Eva Perón

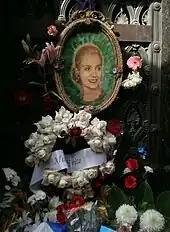
Perón rests in La Recoleta Cemetery

The morning after her death, while Perón's body was being moved to the Ministry of Labor Building, eight people were crushed to death in the throngs. In the following 24 hours, over 2,000 people were treated in city hospitals for injuries sustained in the rush to be near Perón as her body was being transported, and thousands more were treated on the spot. For the following two weeks, lines of people stretched for several city blocks, with mourners waiting hours to see Perón's body at the Ministry of Labor.